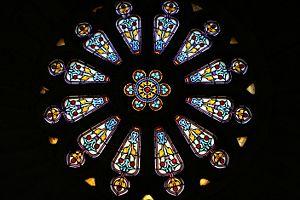
Cassagnes-Bégonhès (Aveyron - France) - Église - Rosace
Cassagnes-Bégonhès est une commune française, située dans le département de l'Aveyron, en région Occitanie.